Neuroanatomy of intimacy

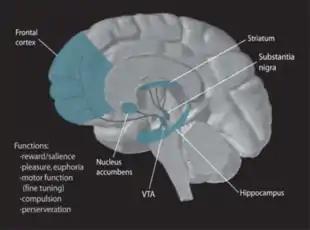
The dopamine pathway starts at the ventral tegmental area (VTA) and is routed to the nucleus accumbens and the prefrontal cortex for ultimate dopamine release that yields reward and reinforcement. This helps in feeling pleasure or enjoyment of a certain stimuli and reinforcing that positive feeling when that initial stimuli occurs again.

Two important neuropeptides that mediated pair bond formation were oxytocin and arginine vasopressin (AVP). Even though both males and females have both molecules, oxytocin was shown to be predominantly in females and vasopressin predominantly promoted pair bonding in males. Receptor specificity was shown essential for mating by activating the dopamine D2 receptors in the nucleus accumbens in both male and female prairie voles. Other locations that were also activated in the study were gender specific, such as oxytocin receptors (OTR) in the prefrontal cortex and AVP 1a receptors (V1aR) in the ventral pallidum.